Cressier NE railway station

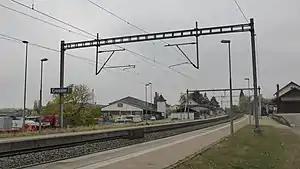
The station in 2018

Cressier NE railway station is a railway station in the municipality of Cressier, in the Swiss canton of Neuchâtel. It is an intermediate stop on the standard gauge Jura Foot line of Swiss Federal Railways.